Berkeley Heights, New Jersey

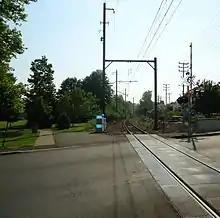
Commuter train tracks headed eastbound to New York City

Governor Livingston was the 30th-ranked public high school in New Jersey out of 305 schools statewide in New Jersey Monthly magazine's September 2018 cover story on the state's "Top Public High Schools".